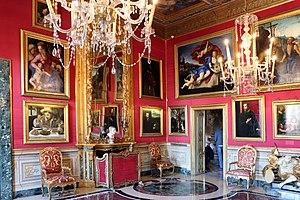
Filippo II Colonna, prince de Paliano, était un noble italien et mécène issu de la famille Colonna.